Sultana Malak Palace

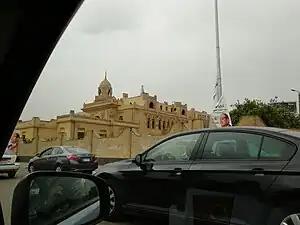

This palace was designed by the Belgian engineer Édouard Empain to give it to Sultan Hussein Kamel, but he refused to take the palace as a gift and insisted on buying it, but he died before paying for it.